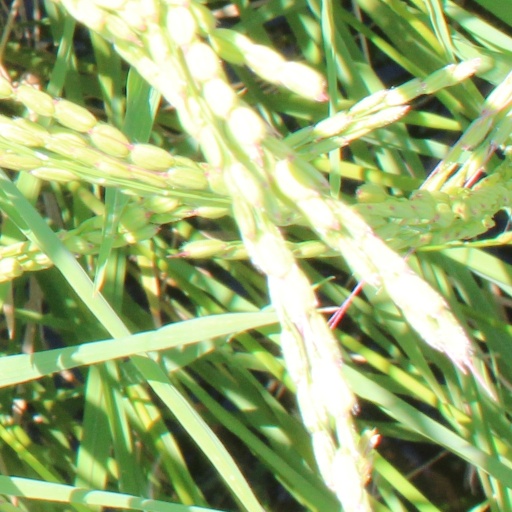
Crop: rice